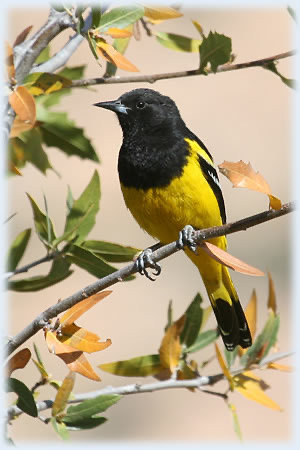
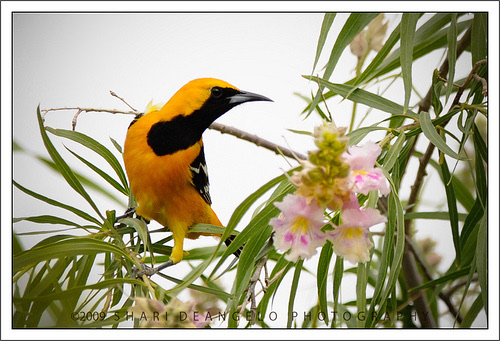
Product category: misc
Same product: yes